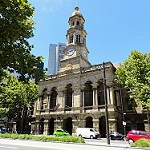
Label: buildings